Signature whistle

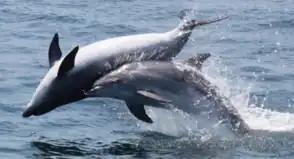
Bottlenose dolphins ("tursiops truncatus") playing in the wild, participating in within-group social interaction.

Signature whistles are primarily used to locate group members, however they can also provide dolphins with the behavioural situations their group members are in. Dolphins primarily emit signature whistles when one individual is separated from the rest of the group. Non-signature whistles are the main vocalization when all of the group members are together. Although signature whistles are used to locate other dolphins, captive dolphins, who can use their sight to locate other animals, also emit these whistles. It is believed that signature whistles contain information other than location or identity, and can explain why dolphins in captivity use them. Signature whistle emissions also increase during socialization and predation.